Terrorism

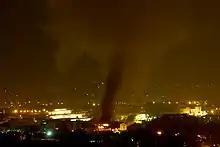
Islamabad Marriott Hotel bombing. Approximately 35,000 Pakistanis died from terrorist attacks between 2001 and 2011.

Hamas, the main Islamist movement in the Palestinian territories, was formed by Palestinian imam Ahmed Yassin in 1987. Some scholars, including constitutional law professor Alexander Tsesis, have voiced concerns over the Hamas Charter's apparent advocacy of genocidal aspirations. In the periods of 1994–1996 and 2001–2007, Hamas orchestrated a series of suicide bombings, primarily directed at civilian targets in Israel, killing over 1,000 Israeli civilians.